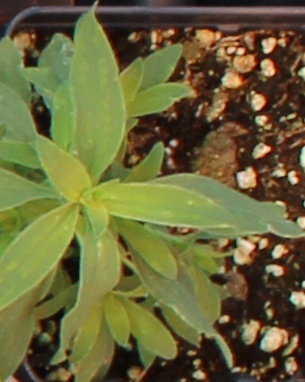
Label: Kochia